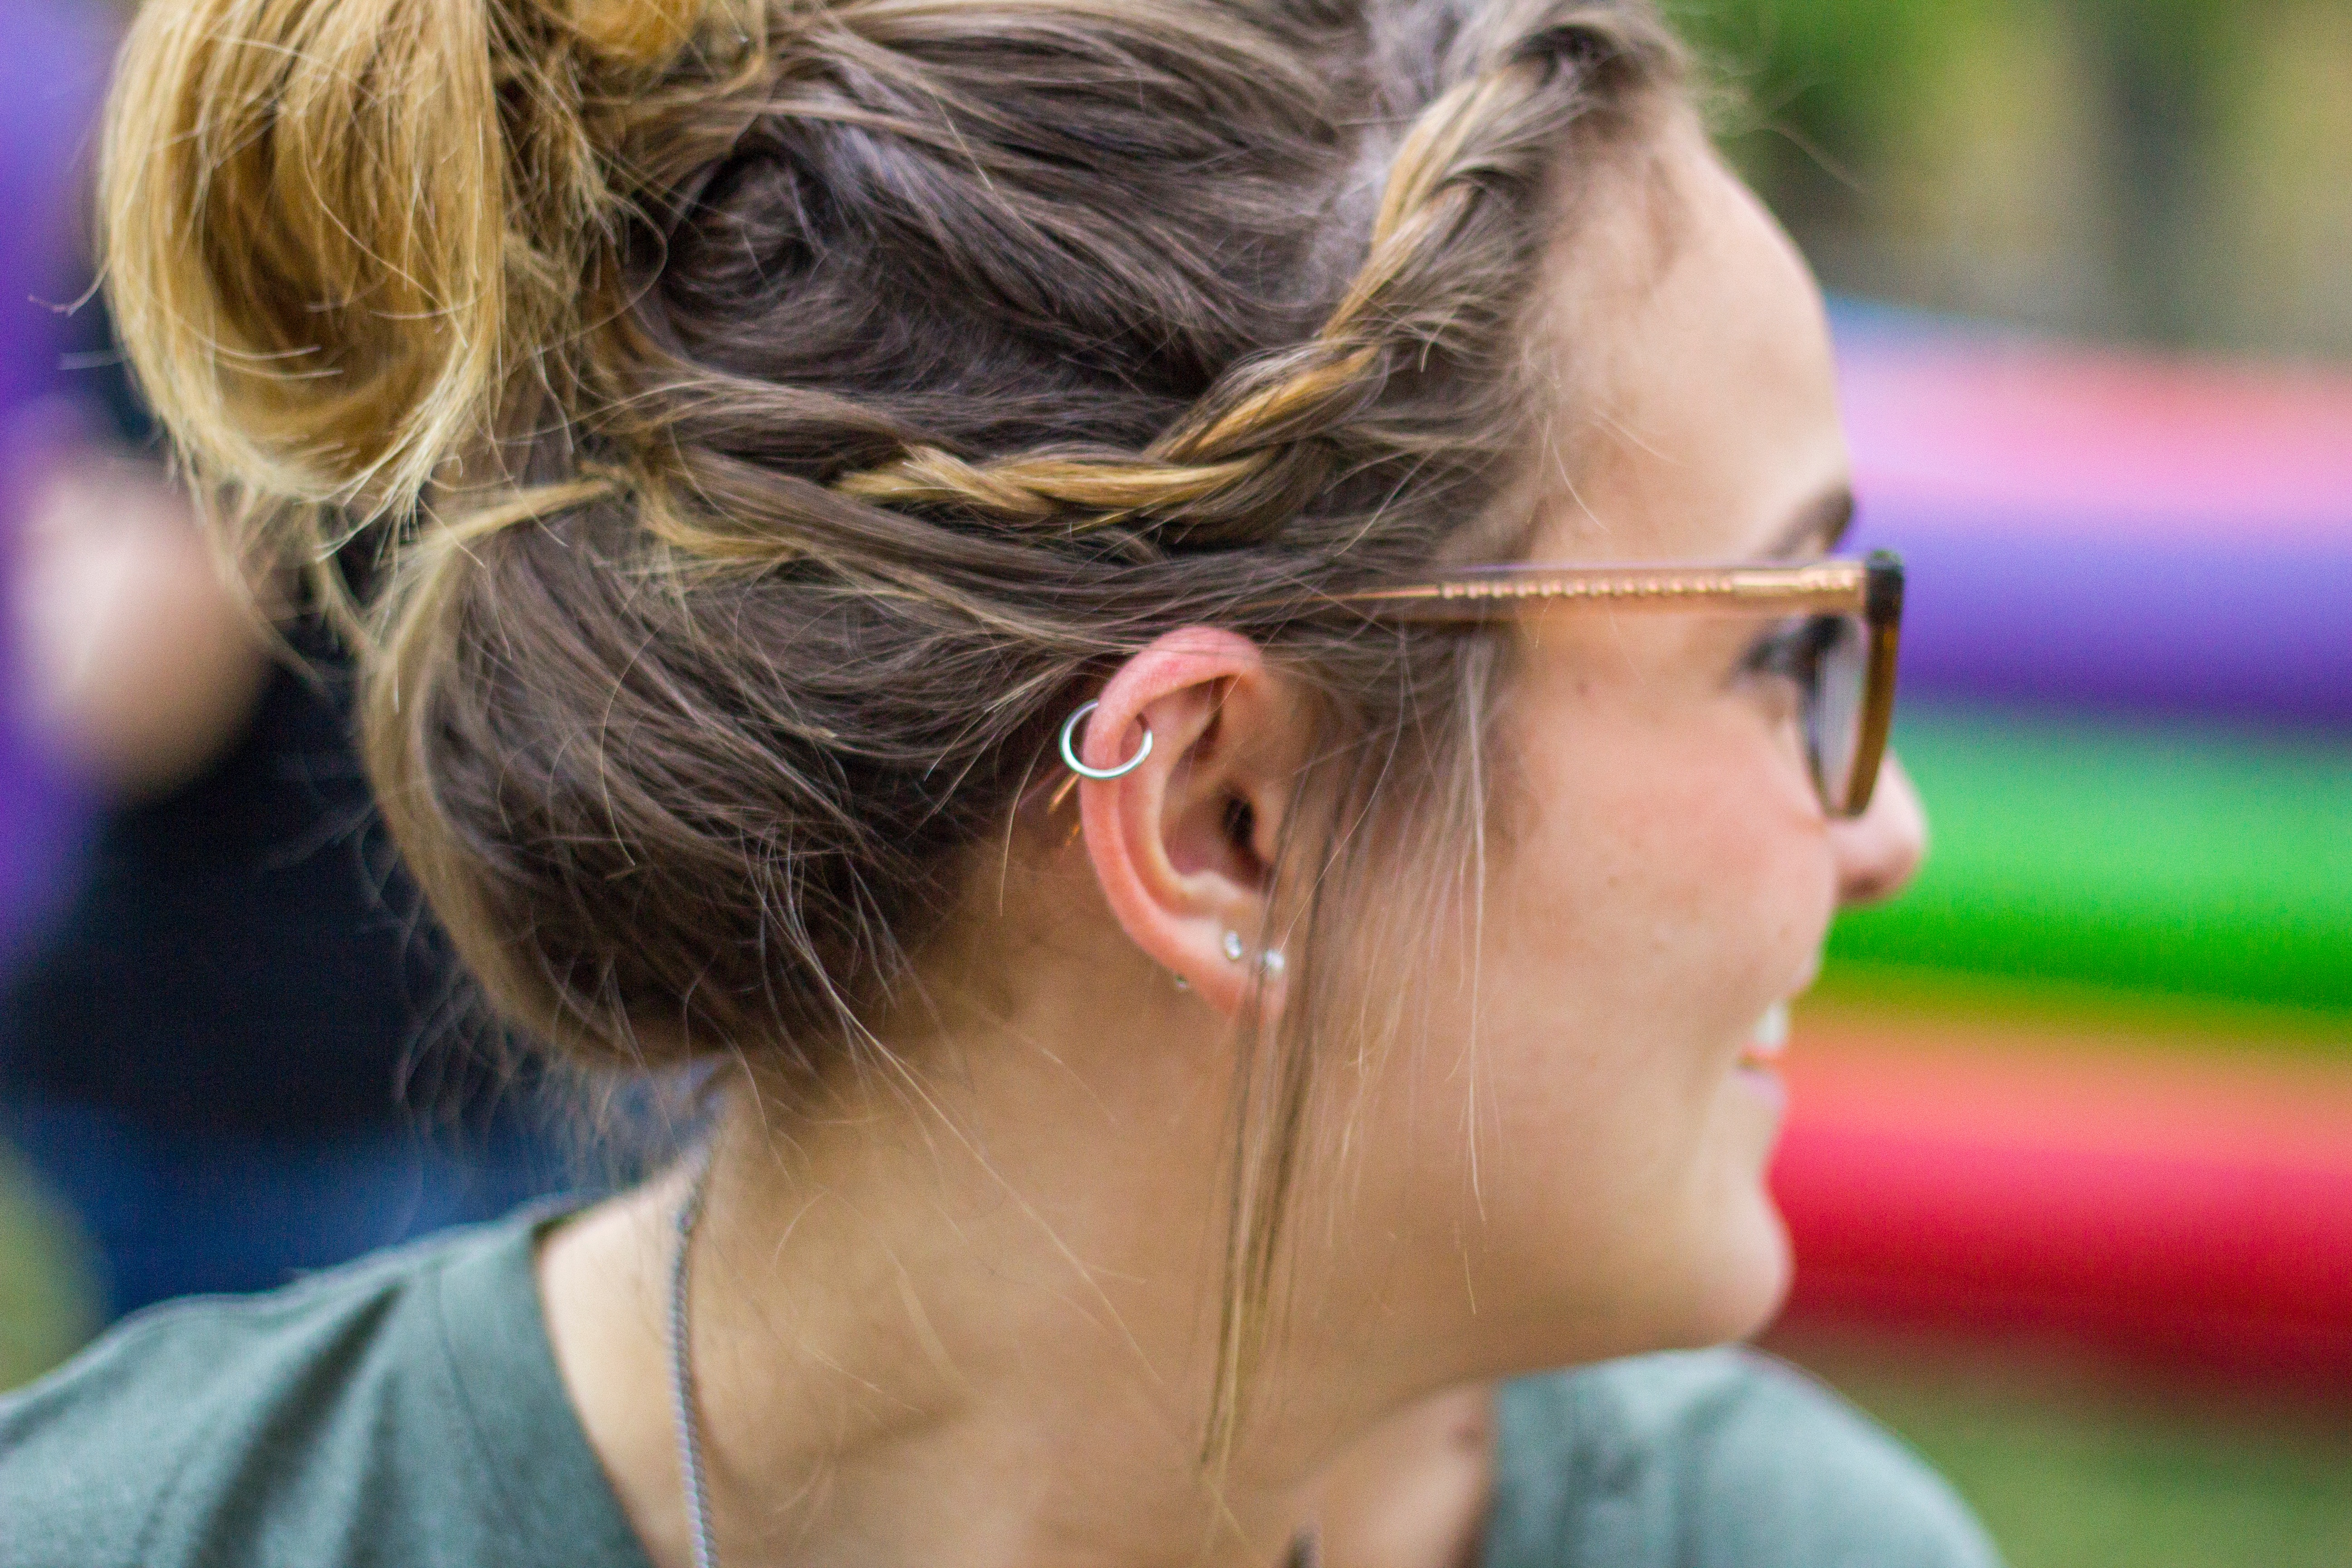
girl, hair, color, ear, facial expression, hairstyle, close up, face, nose, eye, head, organ